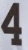
Number: 4